Schwegmann Brothers Giant Supermarkets

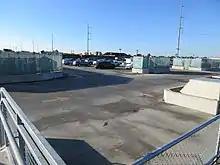
Rooftop parking at the former Schwegmann Brothers Giant Supermarket on North Broad Street in New Orleans

In 1943, John G. Schwegmann purchased land for US $18,000 at the intersection of St. Claude Avenue and Elysian Fields Avenue in New Orleans for the purpose of building a large grocery store. Construction was delayed because of materials shortages resulting from World War II. The project was self-funded, and John G. Schwegmann did much of the construction work himself, including the design, all with the assistance of his brother Paul Schwegmann, although they used specialty contractors for certain aspects of construction. The store opened on August 23, 1946, completing construction at a cost of $1.50 per square foot. This first store was 16,000 square feet, which was only somewhat larger than the average grocery store in the United States at the time (10,000 square feet).